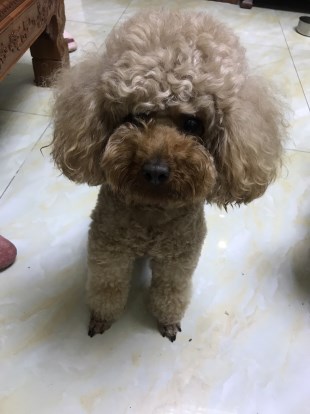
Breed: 7449-n000128-teddy